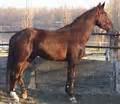
horse